Ludwika Karpińska

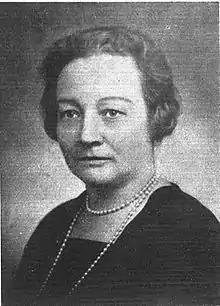
Ludwika Karpińska

Ludwika Karpińska or Karpińska-Woyczyńska (25/30 August 1872 – 30 January 1937) was a Polish psychologist and translator who has been described as "a forgotten forerunner of Polish psychoanalysis".